Garrosse

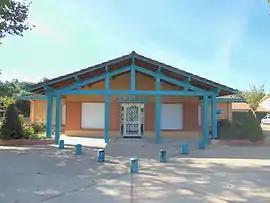
Town hall

Garrosse is a former commune in the Landes department in Nouvelle-Aquitaine in southwestern France. On 1 January 2019, it was merged into the new commune Morcenx-la-Nouvelle.